Ulnar collateral ligament reconstruction

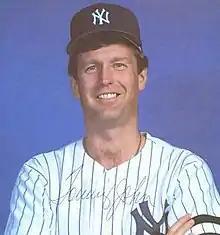
Tommy John, for whom the surgery is named, in 1981

At the time of John's operation, Jobe estimated the chance for success of the operation at one in 100. By 2009, the odds of complete recovery had risen to 85–92%.